Army of the Ethiopian Empire

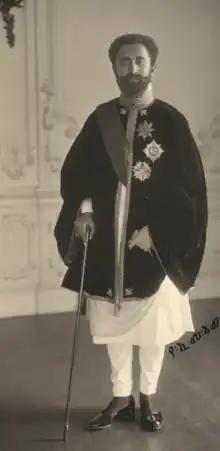
Prince Regent Haile Selassie in London during his tour of Europe

In 1855, Tewodros II became the emperor and had the goal of unifying the Ethiopians into a centralized state in order to establish the country as a regional power. In 1856, he defeated Negus Haile Melekot, who ruled over the semi-autonomous Shewa region, and started military campaigns against the Oromo. During the 1860s, he used European missionaries to work in road construction and on building a siege weapon.